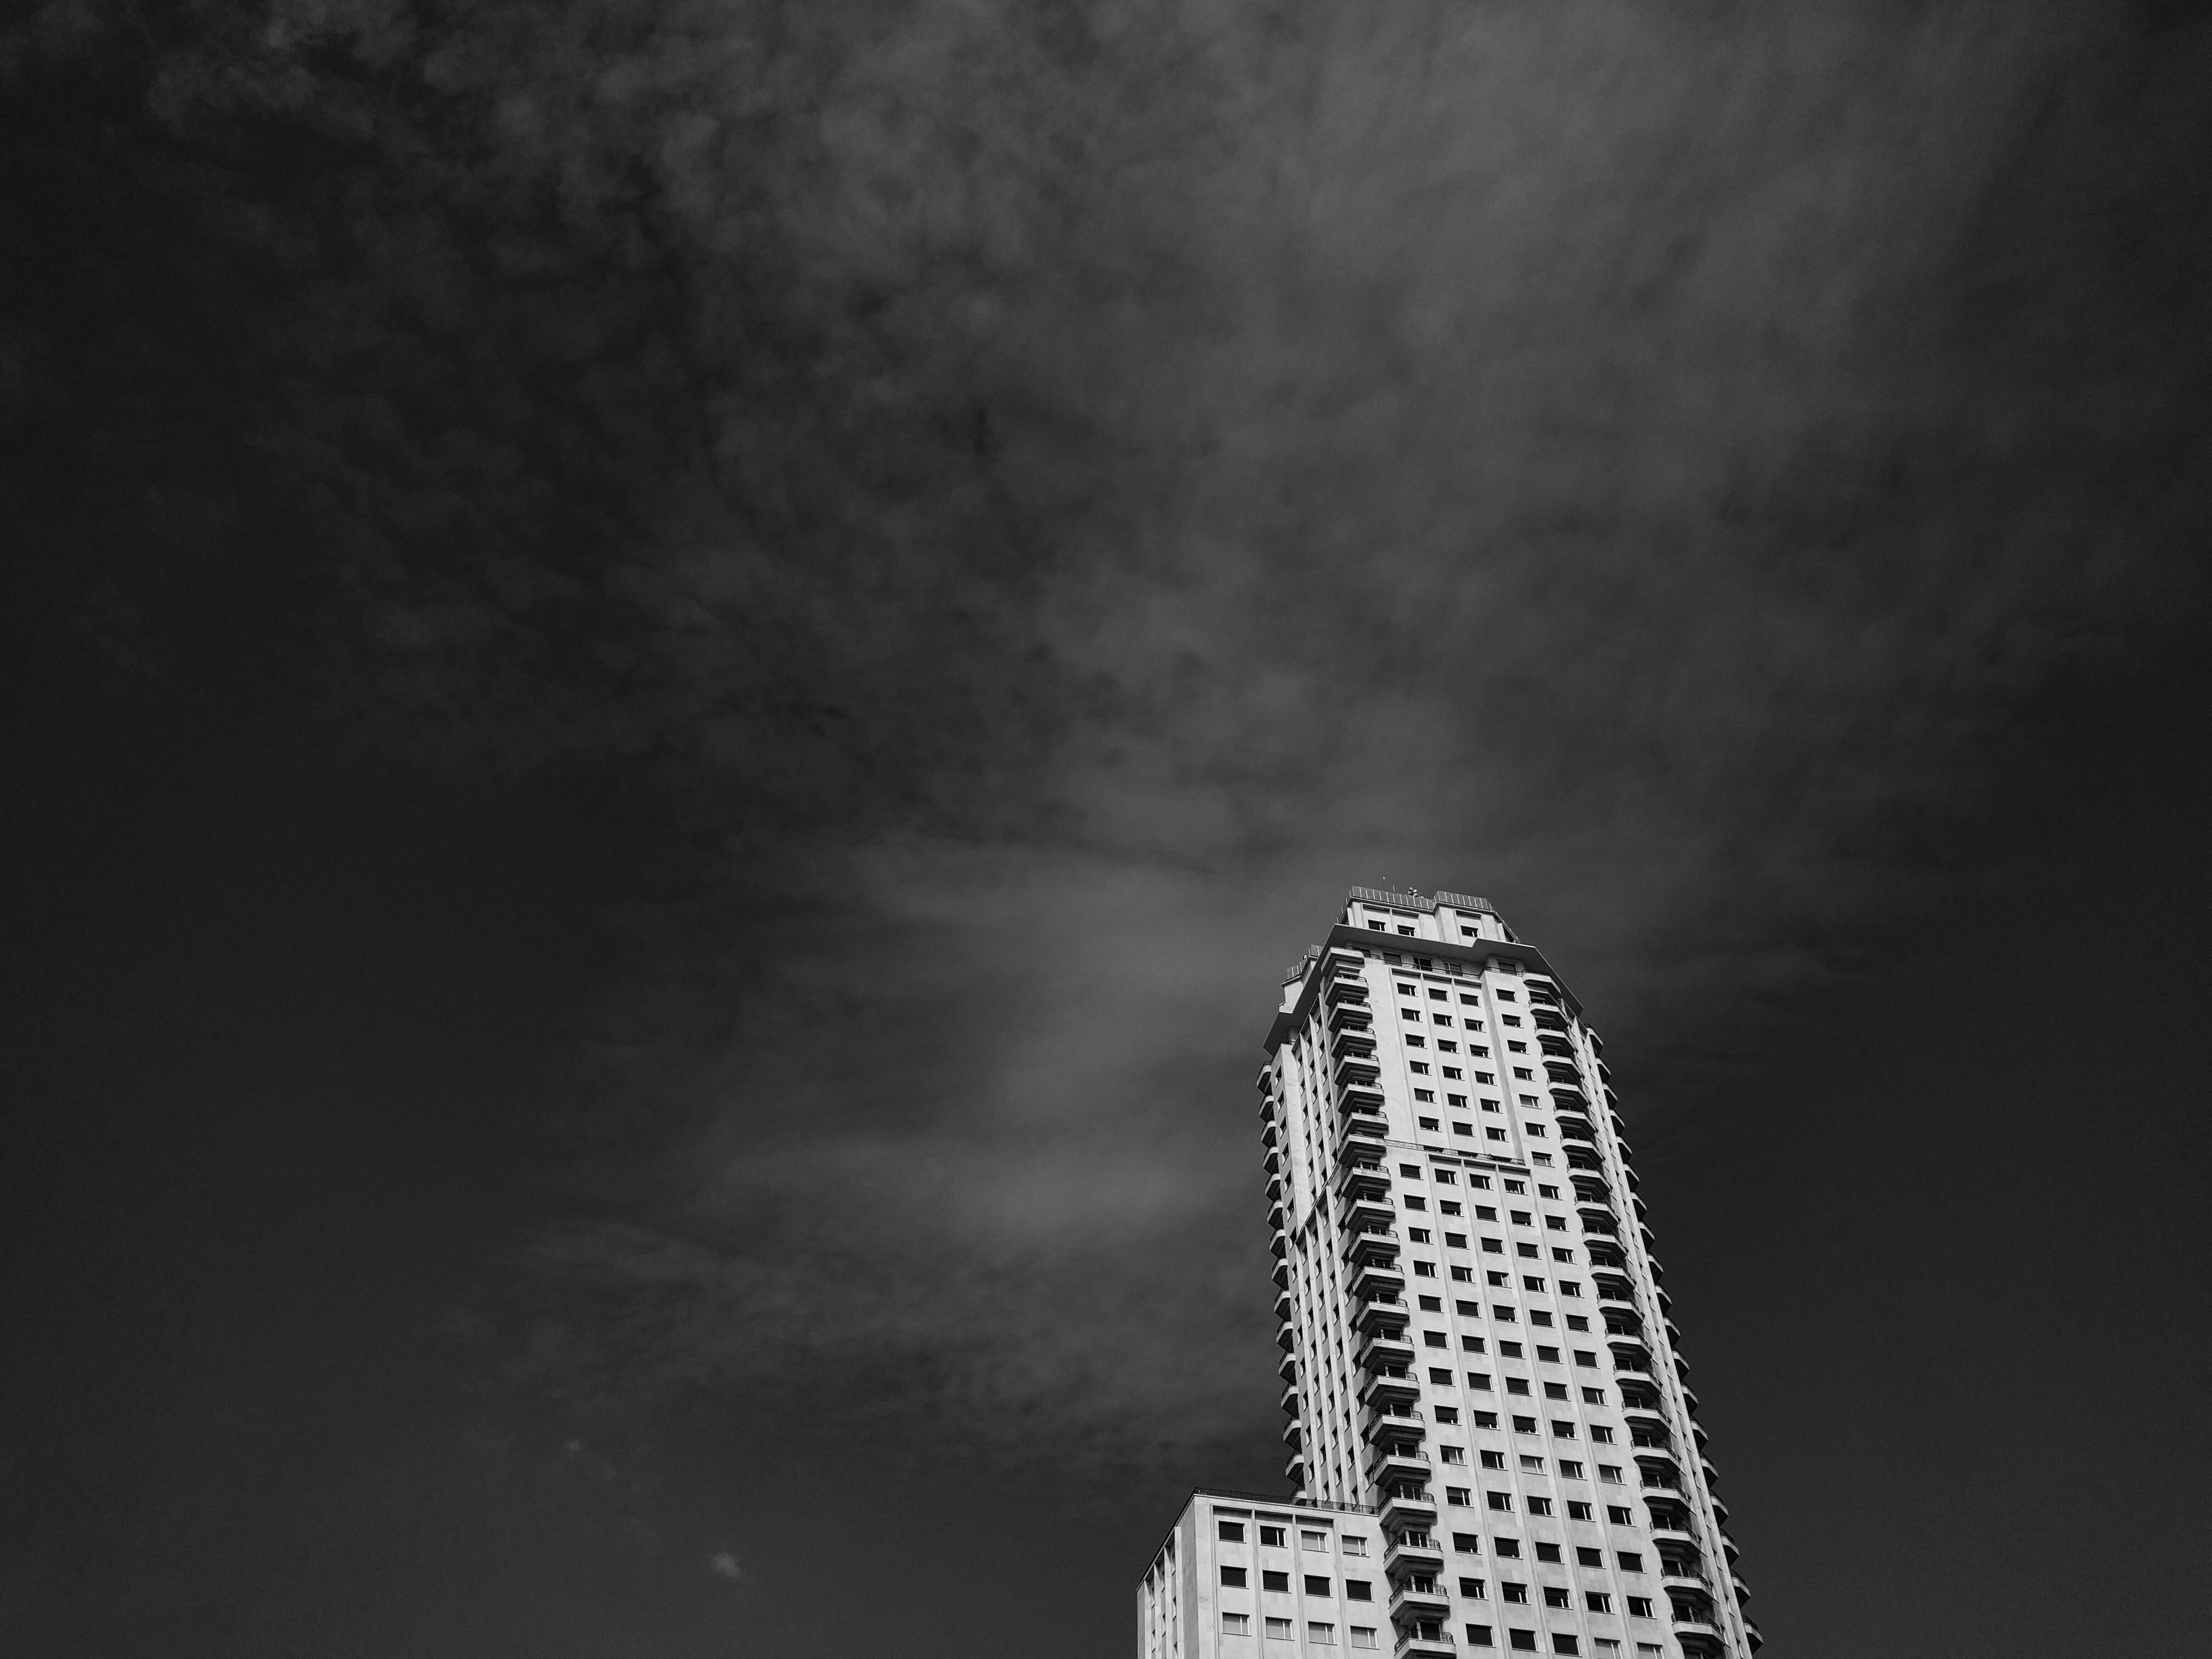
light, black and white, architecture, sky, white, skyline, night, photography, window, building, skyscraper, reflection, darkness, black, monochrome, lighting, photograph, shape, monochrome photography, atmospheric phenomenon, computer wallpaper